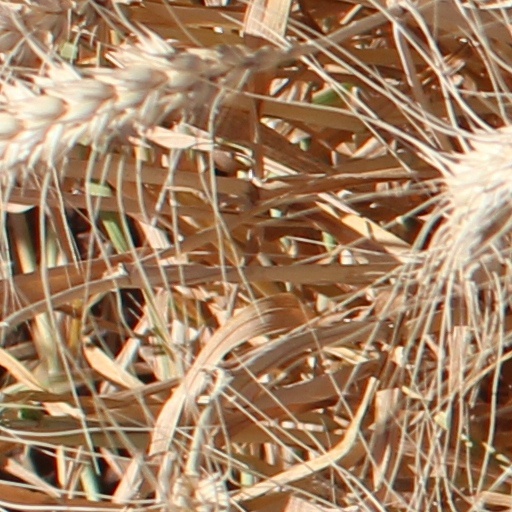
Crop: wheat